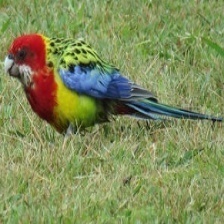
Species: EASTERN ROSELLA
Scientific name: PLATYCERCUS EXIMIUS